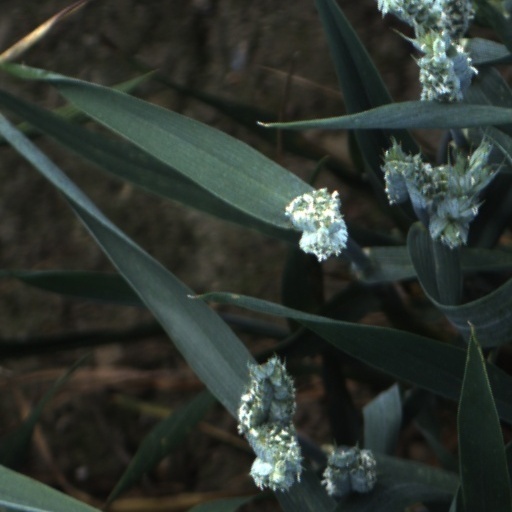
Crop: wheat